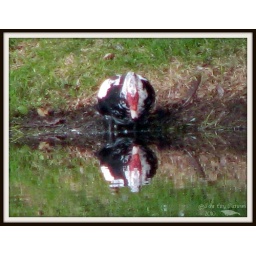
This Muscovy duck looks at its reflection in the calm waters of the lake in the park yesterday morning.